Three-cent nickel

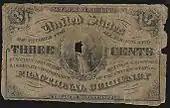
A worn three-cent fractional currency note of 1864

Congress had by the Act of March 3, 1863 authorized fractional currency in the denomination of 3 cents; when these notes reached circulation the following year they proved wildly unpopular. The 1864 law which had substituted bronze for copper-nickel had also outlawed "copperheads" or private token issues. Even though these could now only be issued anonymously, and so could not be redeemed, the copperheads were preferred to the 3-cent shinplasters. Some copperhead tokens even read "Substitute for shinplasters". The notes soon became filthy and ragged, making them even more disliked. They were more difficult to value in quantity than notes with denominations divisible by five. According to Walter Breen, "This was the moment Wharton's supporters had been waiting for." Wharton and his advocates argued that the three-cent notes should be redeemed with equivalent coins. They contended that were Congress to order a three-cent bronze coin, such a piece would be as big as an obsolete large cent, and might be used to deceive the blind into accepting the pre-1857 cent rather than the more valuable coin. Pollock, previously an opponent of nickel coinage, had a change of heart and became a supporter.